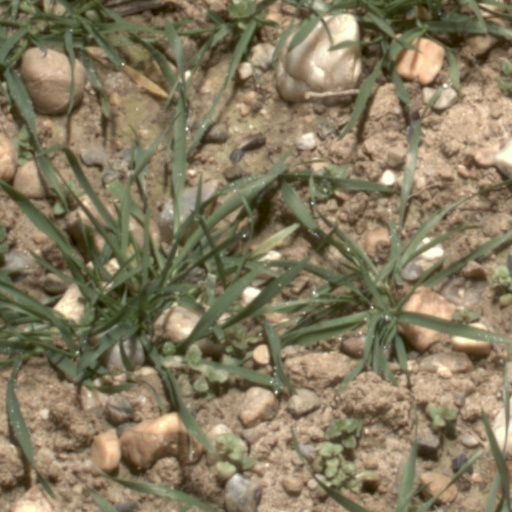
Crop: wheat